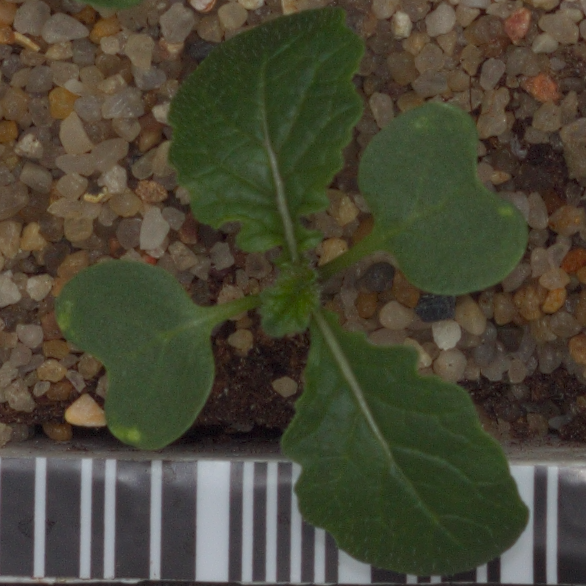
Label: charlock